Donald Campbell

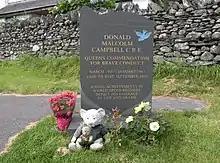
Campbell's gravestone in Coniston

Campbell was buried in Coniston Cemetery on 12 September 2001 after his coffin was carried down the lake, and through the measured kilometre, on a launch, one last time. A funeral service was then held at St Andrew's Church in Coniston, after an earlier, and positive DNA examination had been carried out. The funeral was attended by his widow, Tonia, daughter Gina, other members of his family, members of his former team and admirers. The funeral was overshadowed in the media by coverage of the 9/11 attacks in the United States.